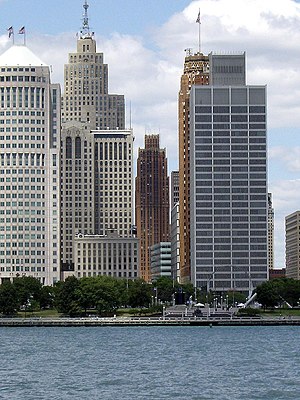
Detroit / Bylandskab / Arkitektur
Detroits skyline ved Hart Plaza.
Detroit er med 681.090 indbyggere den største by i den amerikanske delstat Michigan. Byen er opkaldt efter det franske ord détroit, som betyder “stræde”. Den er administrativt centrum i det amerikanske county Wayne County. Befolkningen var i 1960 på ca. to millioner, men er nu mere end halveret, hvad der giver omfattende økonomiske problemer. Som en redningsplan har byrådet foreslået at jævne en tredjedel af den allerede slemt forfaldne by med jorden.